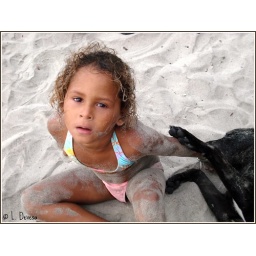
A little girl and her dog in one of the beaches near Choroni, Venezuela